AKM Nowsheruzzaman

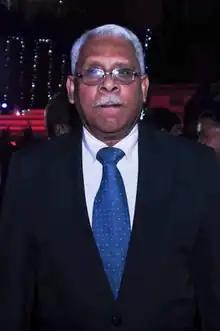
Nowsher during an event

AKM Nowsheruzzaman (5 December 1950 – 21 September 2020), better known as Nowsher, was a Bangladeshi footballer who played as a striker or left-winger. In 1971, he toured India with the Shadhin Bangla football team in order to raise international awareness about the Bangladesh Liberation War. After liberation, he was also part of the first ever Bangladesh national football team.